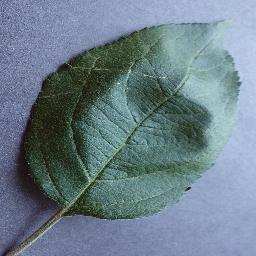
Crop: apple
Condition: healthy